Gert Alberts

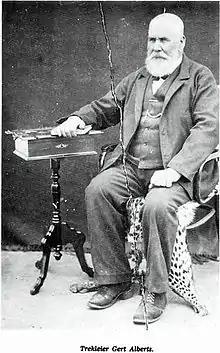
Gert Alberts

Gert Andries Jacobus Alberts (born 3 January 1836 in Swellendam – died 29 March 1927 in Humpata) was the leader of the First Dorsland Trek. He was a member of the Gereformeerde Kerk (or 'Dopper' church) and served as a church elder (‘kerkraadslid’).